Nicorhynchus

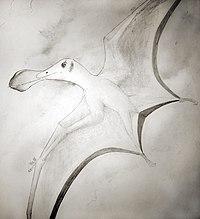
Restoration of "N. fluviferox"

As an anhanguerid pterosaur, "Nicorhynchus" would've been a large flying animal with a long snout filled with many long protruding teeth. The end of the snout formed a "rosette", a region wider than the rest of the jaw, and would have born a prominent crest running along its top. As a member of Coloborhynchinae, this rosette would have a boxy shape, and the front of the snout (called the deltoid process) consisted of a flat surface derived from the palate, oriented at a perpendicular angle relative to the roof of the mouth. The first set of teeth, rooted in large oval sockets, projected directly forwards from the deltoid process. Second and third pairs of teeth were also enlarged, with a more ordinary orientation, and subsequent teeth would be smaller in size.